Red Men Museum and Library

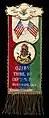
Historic ribbon, Ojibwe Tribe No. 5

The collection consists of a very eclectic group of artifacts, mostly pertaining to American history. Included within the collection is a peace blanket from the Apache leader Geronimo, a bugle from the Gettysburg Battlefield, a writing desk belonging to Aaron Burr and moccasins from Chiricahua leader Cochise.